Question: Please indicate a possible affordance area of the hold_scissors that can be used for holding
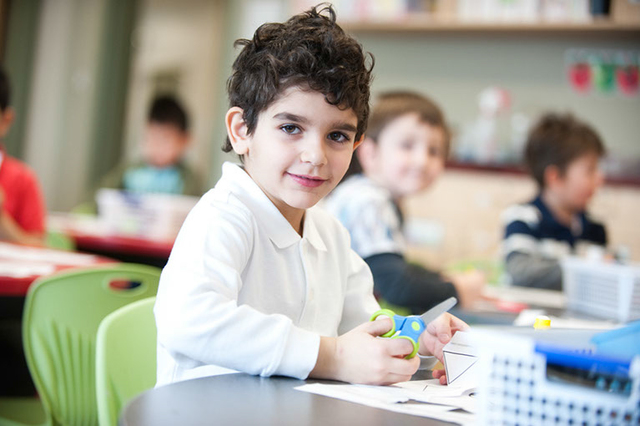
Answer: [363.5, 315.5, 427.5, 372.5]